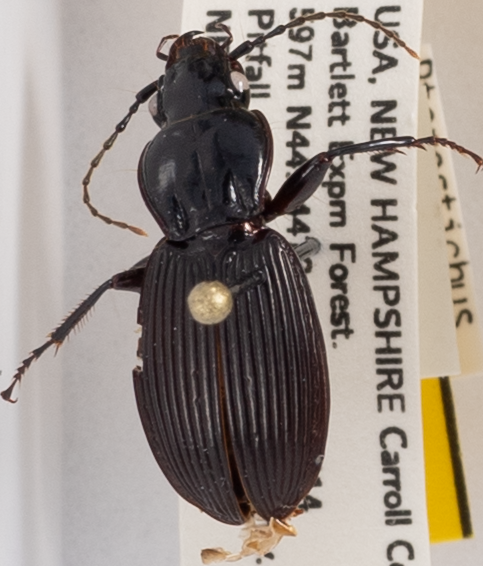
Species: Pterostichus lachrymosus
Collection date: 2018-08-22
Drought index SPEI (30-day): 0.518
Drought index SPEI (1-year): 0.17
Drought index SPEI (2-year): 0.526